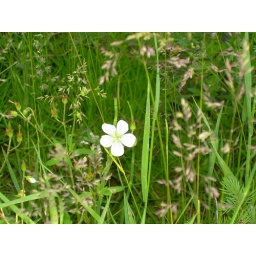
flower in the grass